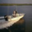
Label: ship